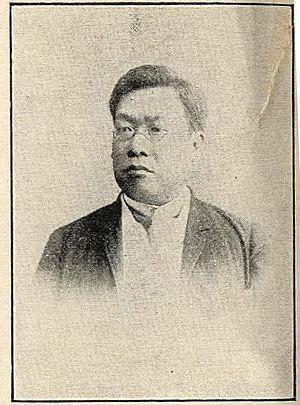
Hoshi Tōru est un homme politique japonais de l'ère Meiji qui fut censuré par le gouvernement de Meiji et assassiné lors d'un procès de corruption.